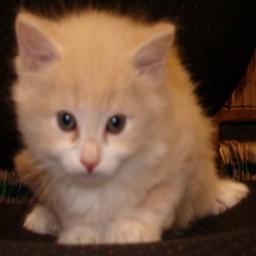
Animal: cats